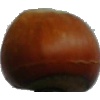
Label: nut_forest